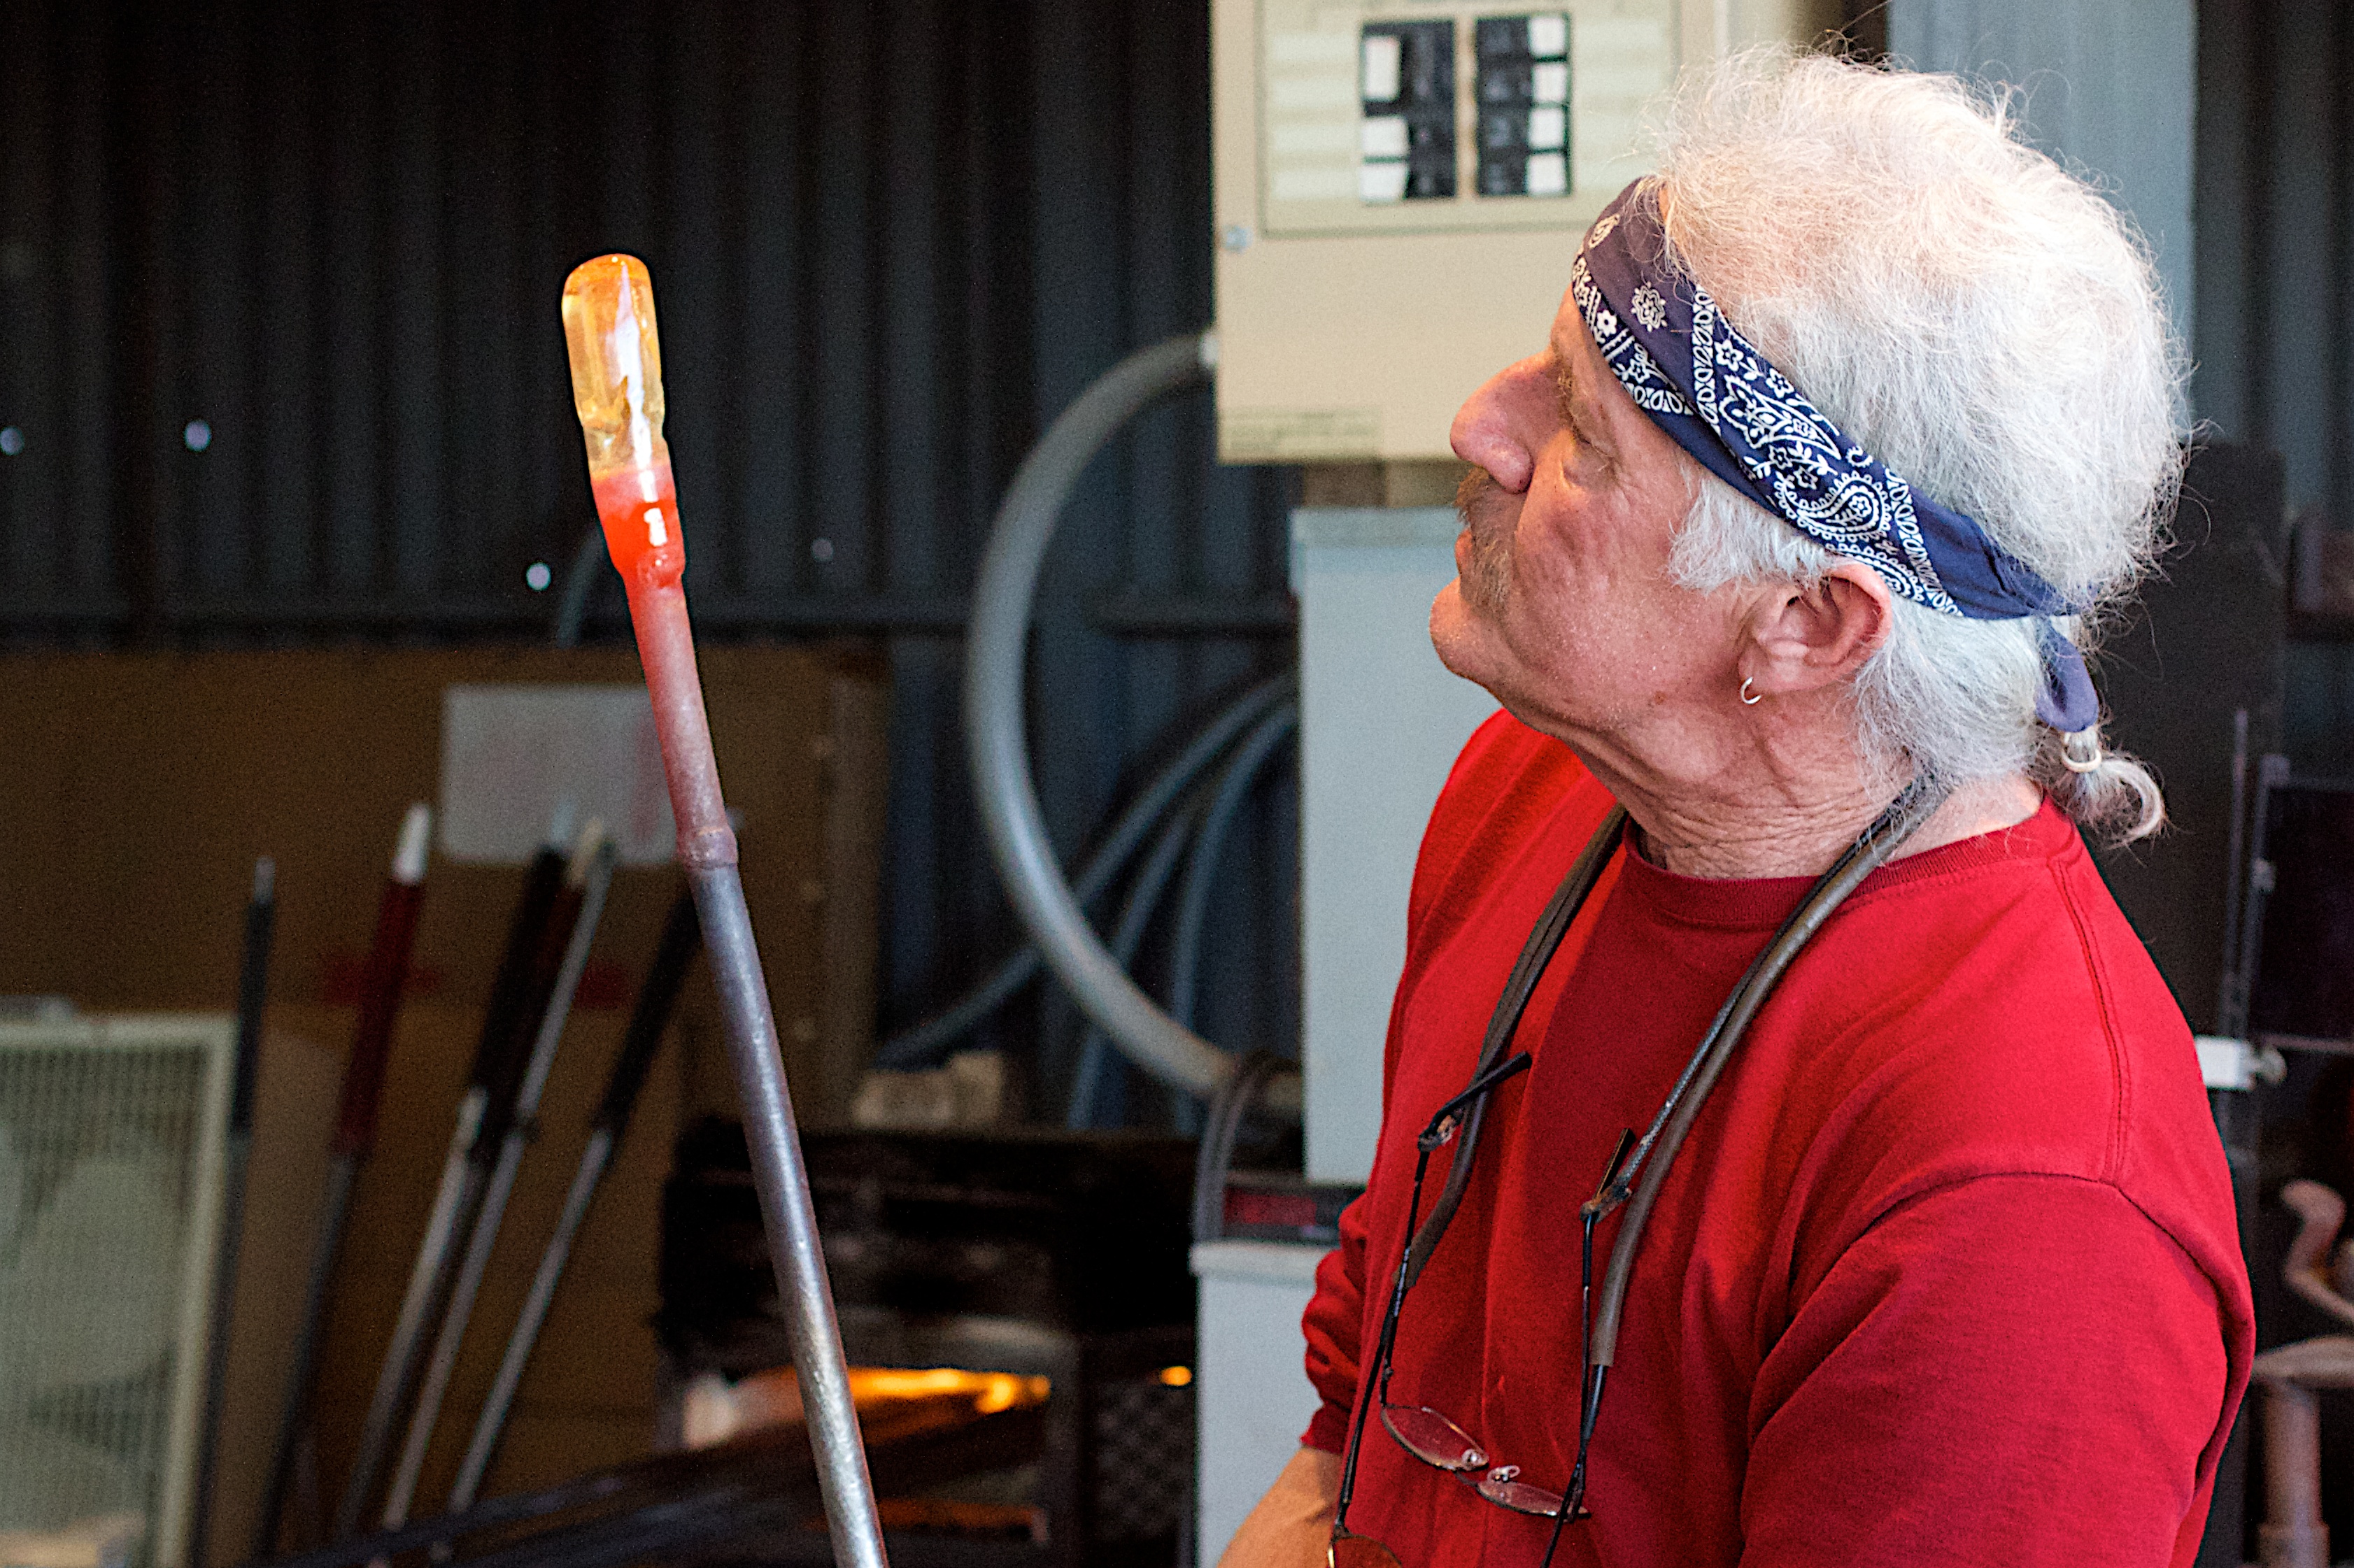
person